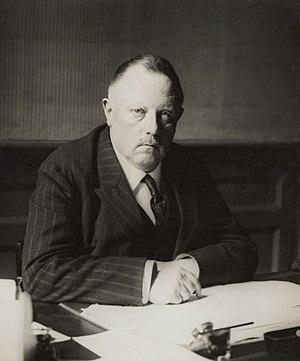
Willem Hendrik Keesom, physicien néerlandais est un spécialiste des cryotempératures.